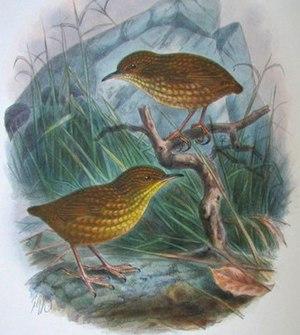
Le genre Xenicus regroupe trois espèces de passereaux appartenant à la famille des Acanthisittidae.
Le Xénique de Stephens, ou Xénique de Lyall, est une espèce éteinte d'oiseaux de la famille des Acanthisittidae de très faible taille. Il avait, semble-t-il, l’aire de répartition naturelle la plus réduite de tous les oiseaux connus. Il était peut-être le seul passereau incapable de voler.
La prédation des chats sur la faune sauvage est le résultat de l'instinct naturel et du comportement des chats haret et domestiques pour chasser les petites proies, y compris la faune. Certaines personnes considèrent cela comme un phénomène souhaitable, afin de lutter contre les espèces nuisibles; cependant, contrairement à la croyance populaire, il n'y a aucune preuve scientifique que les chats sont un moyen efficace de contrôle des rongeurs, et les écologues s'opposent à leur utilisation à cette fin en raison des dommages disproportionnés qu'ils font à la faune sauvage bénéfique. En tant qu'espèce envahissante et superprédatrice ils causent des dommages écologiques considérables. En Australie, la chasse par les chats a contribué à conduire au moins 20 mammifères indigènes à l'extinction et continue d'en menacer au moins 124 autres. Leur introduction a provoqué l'extinction d'au moins 33 espèces endémiques sur les îles du monde entier. Les chats sauvages et domestiques tuent des milliards d'oiseaux aux États-Unis chaque année, où les populations d'oiseaux chanteurs continuent de décliner.
Les Acanthisittidae sont une famille d'oiseaux de taille minuscule à petite nommés xéniques. Toutes les espèces de cette famille sont endémiques de la Nouvelle-Zélande.